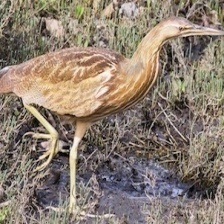
Species: AMERICAN BITTERN
Scientific name: BOTAURUS LENTIGINOSUS